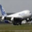
Label: airplane